Charles de Lorencez

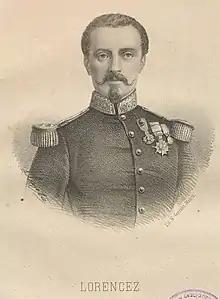

Charles Ferdinand Latrille, Comte de Lorencez (23 May 1814 –16 July 1892) was a French Army general under Napoleon III during the 19th century. He was a relative of the Empress Carlota of Mexico, who was the only daughter of King Leopold I, King of the Belgians and wife of Maximilian I of Mexico. He was most notable for losing the Battle of Puebla in the early stages of the Second French intervention in Mexico (ultimately culminating in the Second Mexican Empire) although he would continue to have military command during France's war with Prussia.